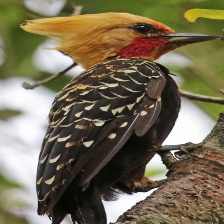
Species: BLONDE CRESTED WOODPECKER
Scientific name: CELEUS FLAVESCENS